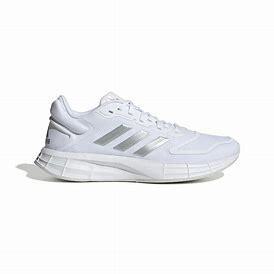
Brand: Adidas
Model: Duramo SL